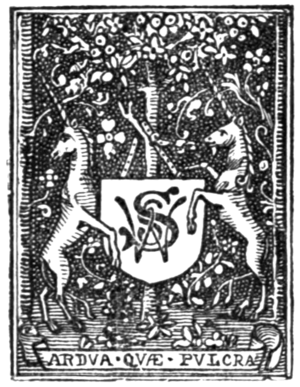
Logo de l'ancienne maison d'édition britannique Swan Sonnenschein. Monogramme